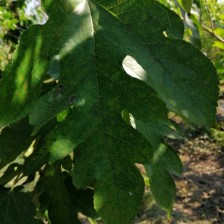
Variety: RedKing